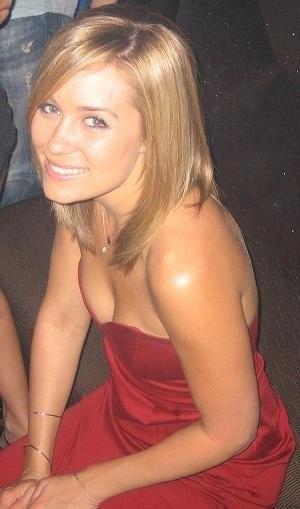
Lauren Conrad: Personnalité américaine de la télévision au ""The Borgata Casino"", à Atlantic City, au New Jersey, au USA."